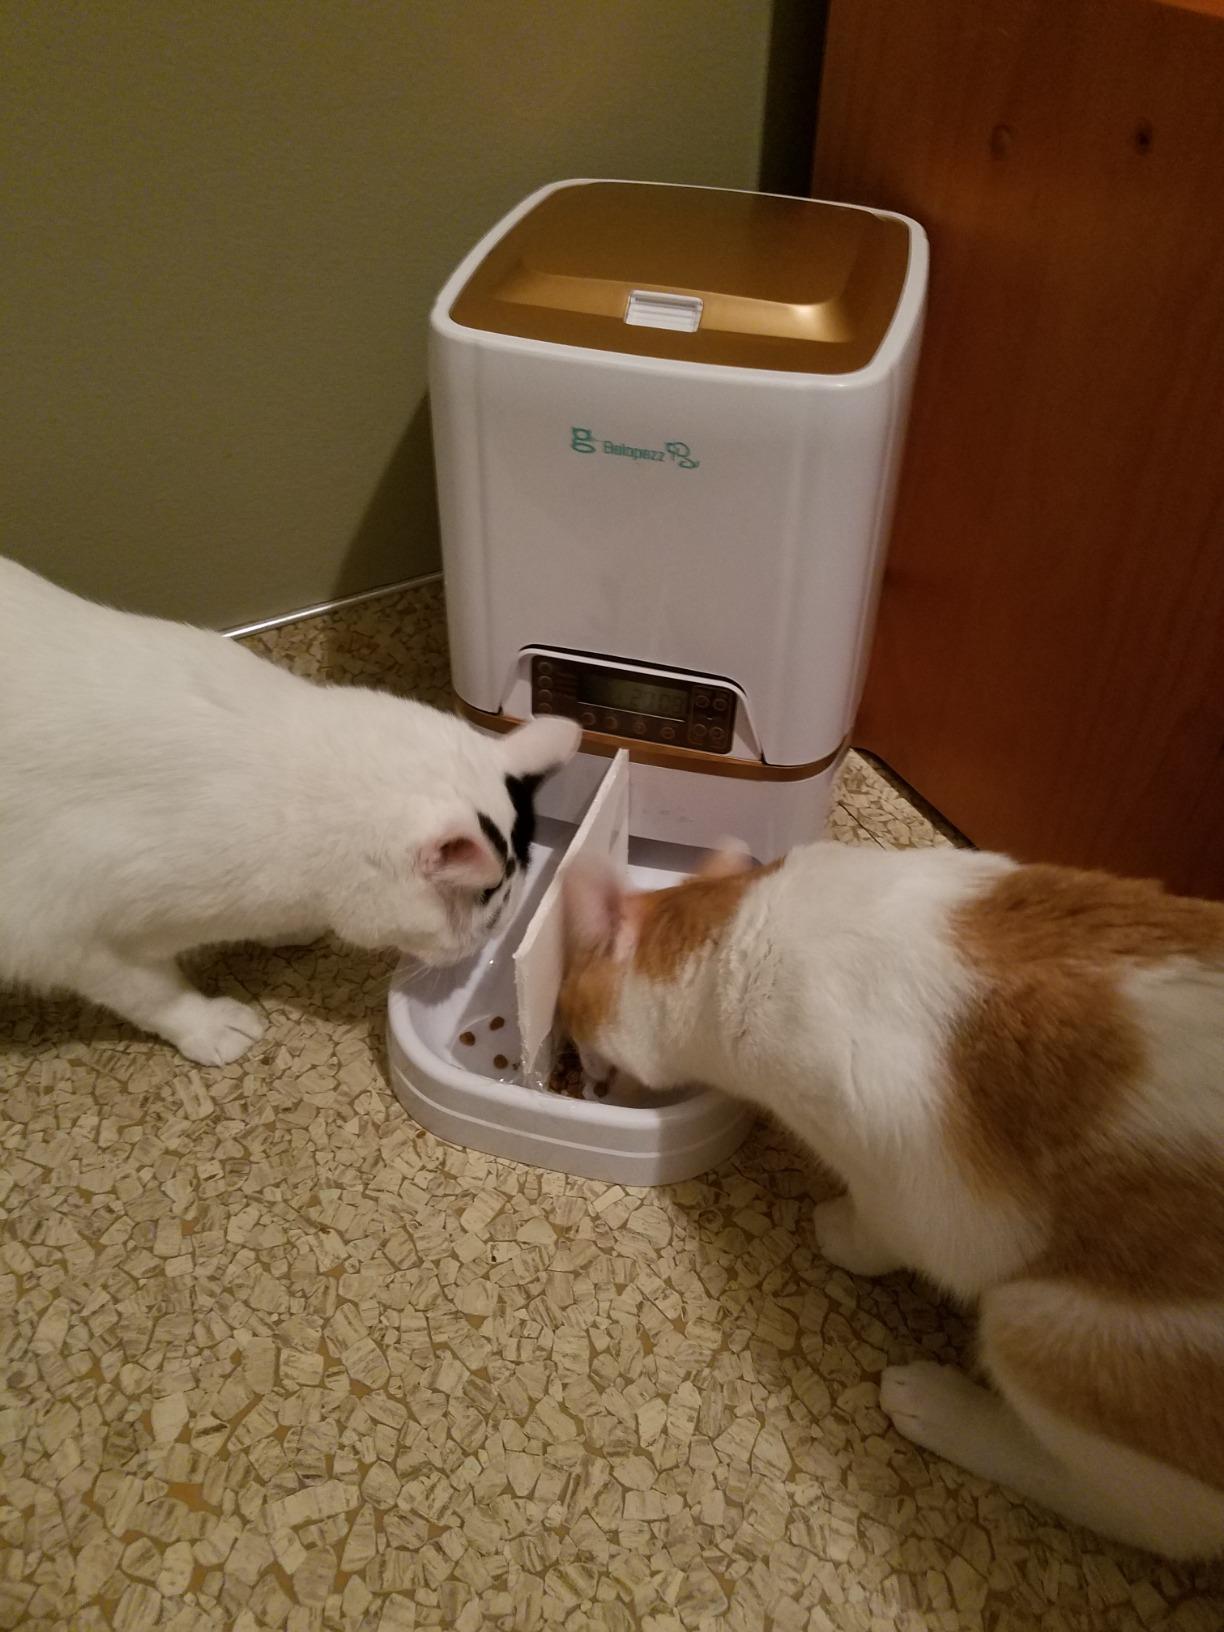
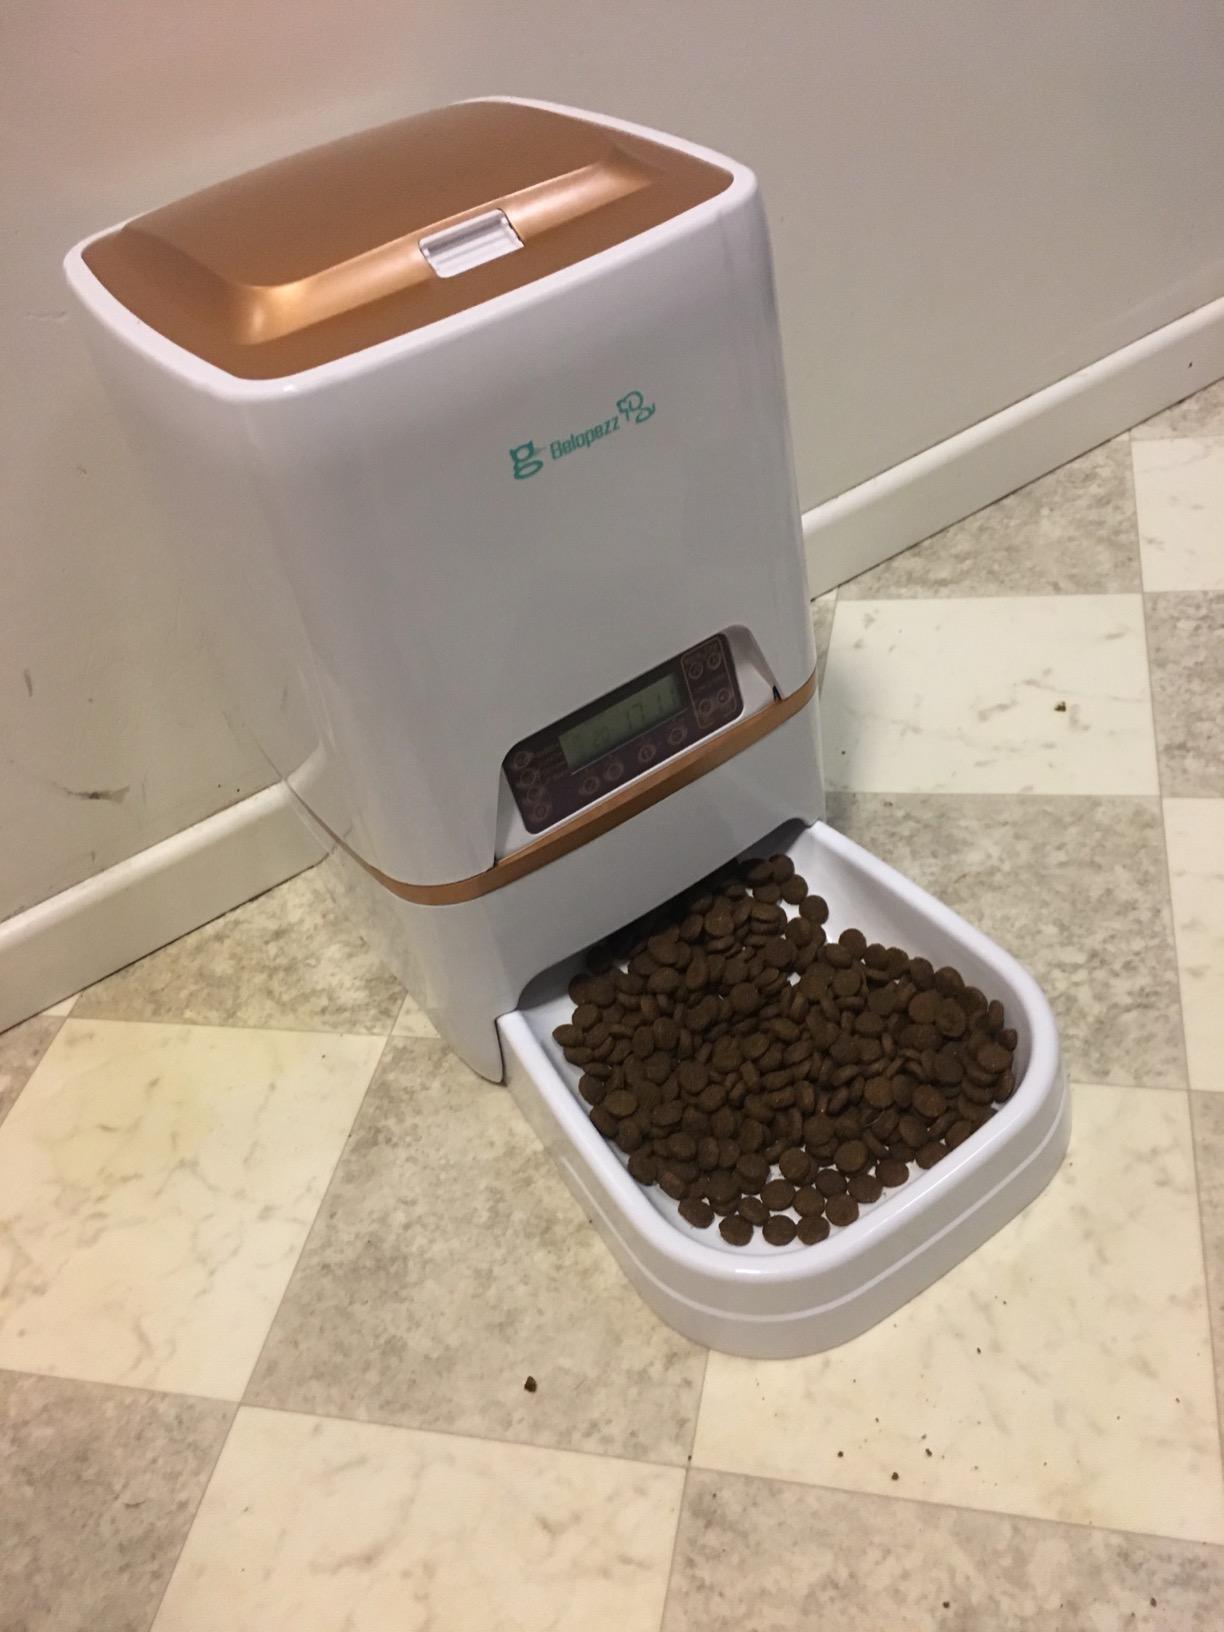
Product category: items_feeder
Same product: yes